Port Charlotte High School

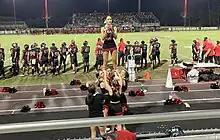
PCHS cheerleaders at a football game, throwing novelties into the crowd while performing a stunt

Port Charlotte High School has many clubs and groups, including Academic Team Challenge (A-Team), Beta Club, Book Club, Creative Writing Club, Dance Team, DECA, Environmental Club, Fellowship of Christian Athletes (FCA), French Club, Games Club, Interact Club, Key Club, Mock Trial Team, Model United Nations, Mu Alpha Theta, National Art Honor Society, National Honor Society, Naval Junior Reserve Officers Training Corp (NJROTC), Pirate Crew, [Pride of Port Charlotte Marching Band, Recruitment & Educational Assistance for Careers In Health (REACH), Red Cross Club, Scholars Club, Silver Cord, Spanish Club, Student Government Association, Thespian Society, Tri-M Music Society, Water Polo, and Yearbook Team. Key Club, an organization for high school students, is operated by the Kiwanis Club.